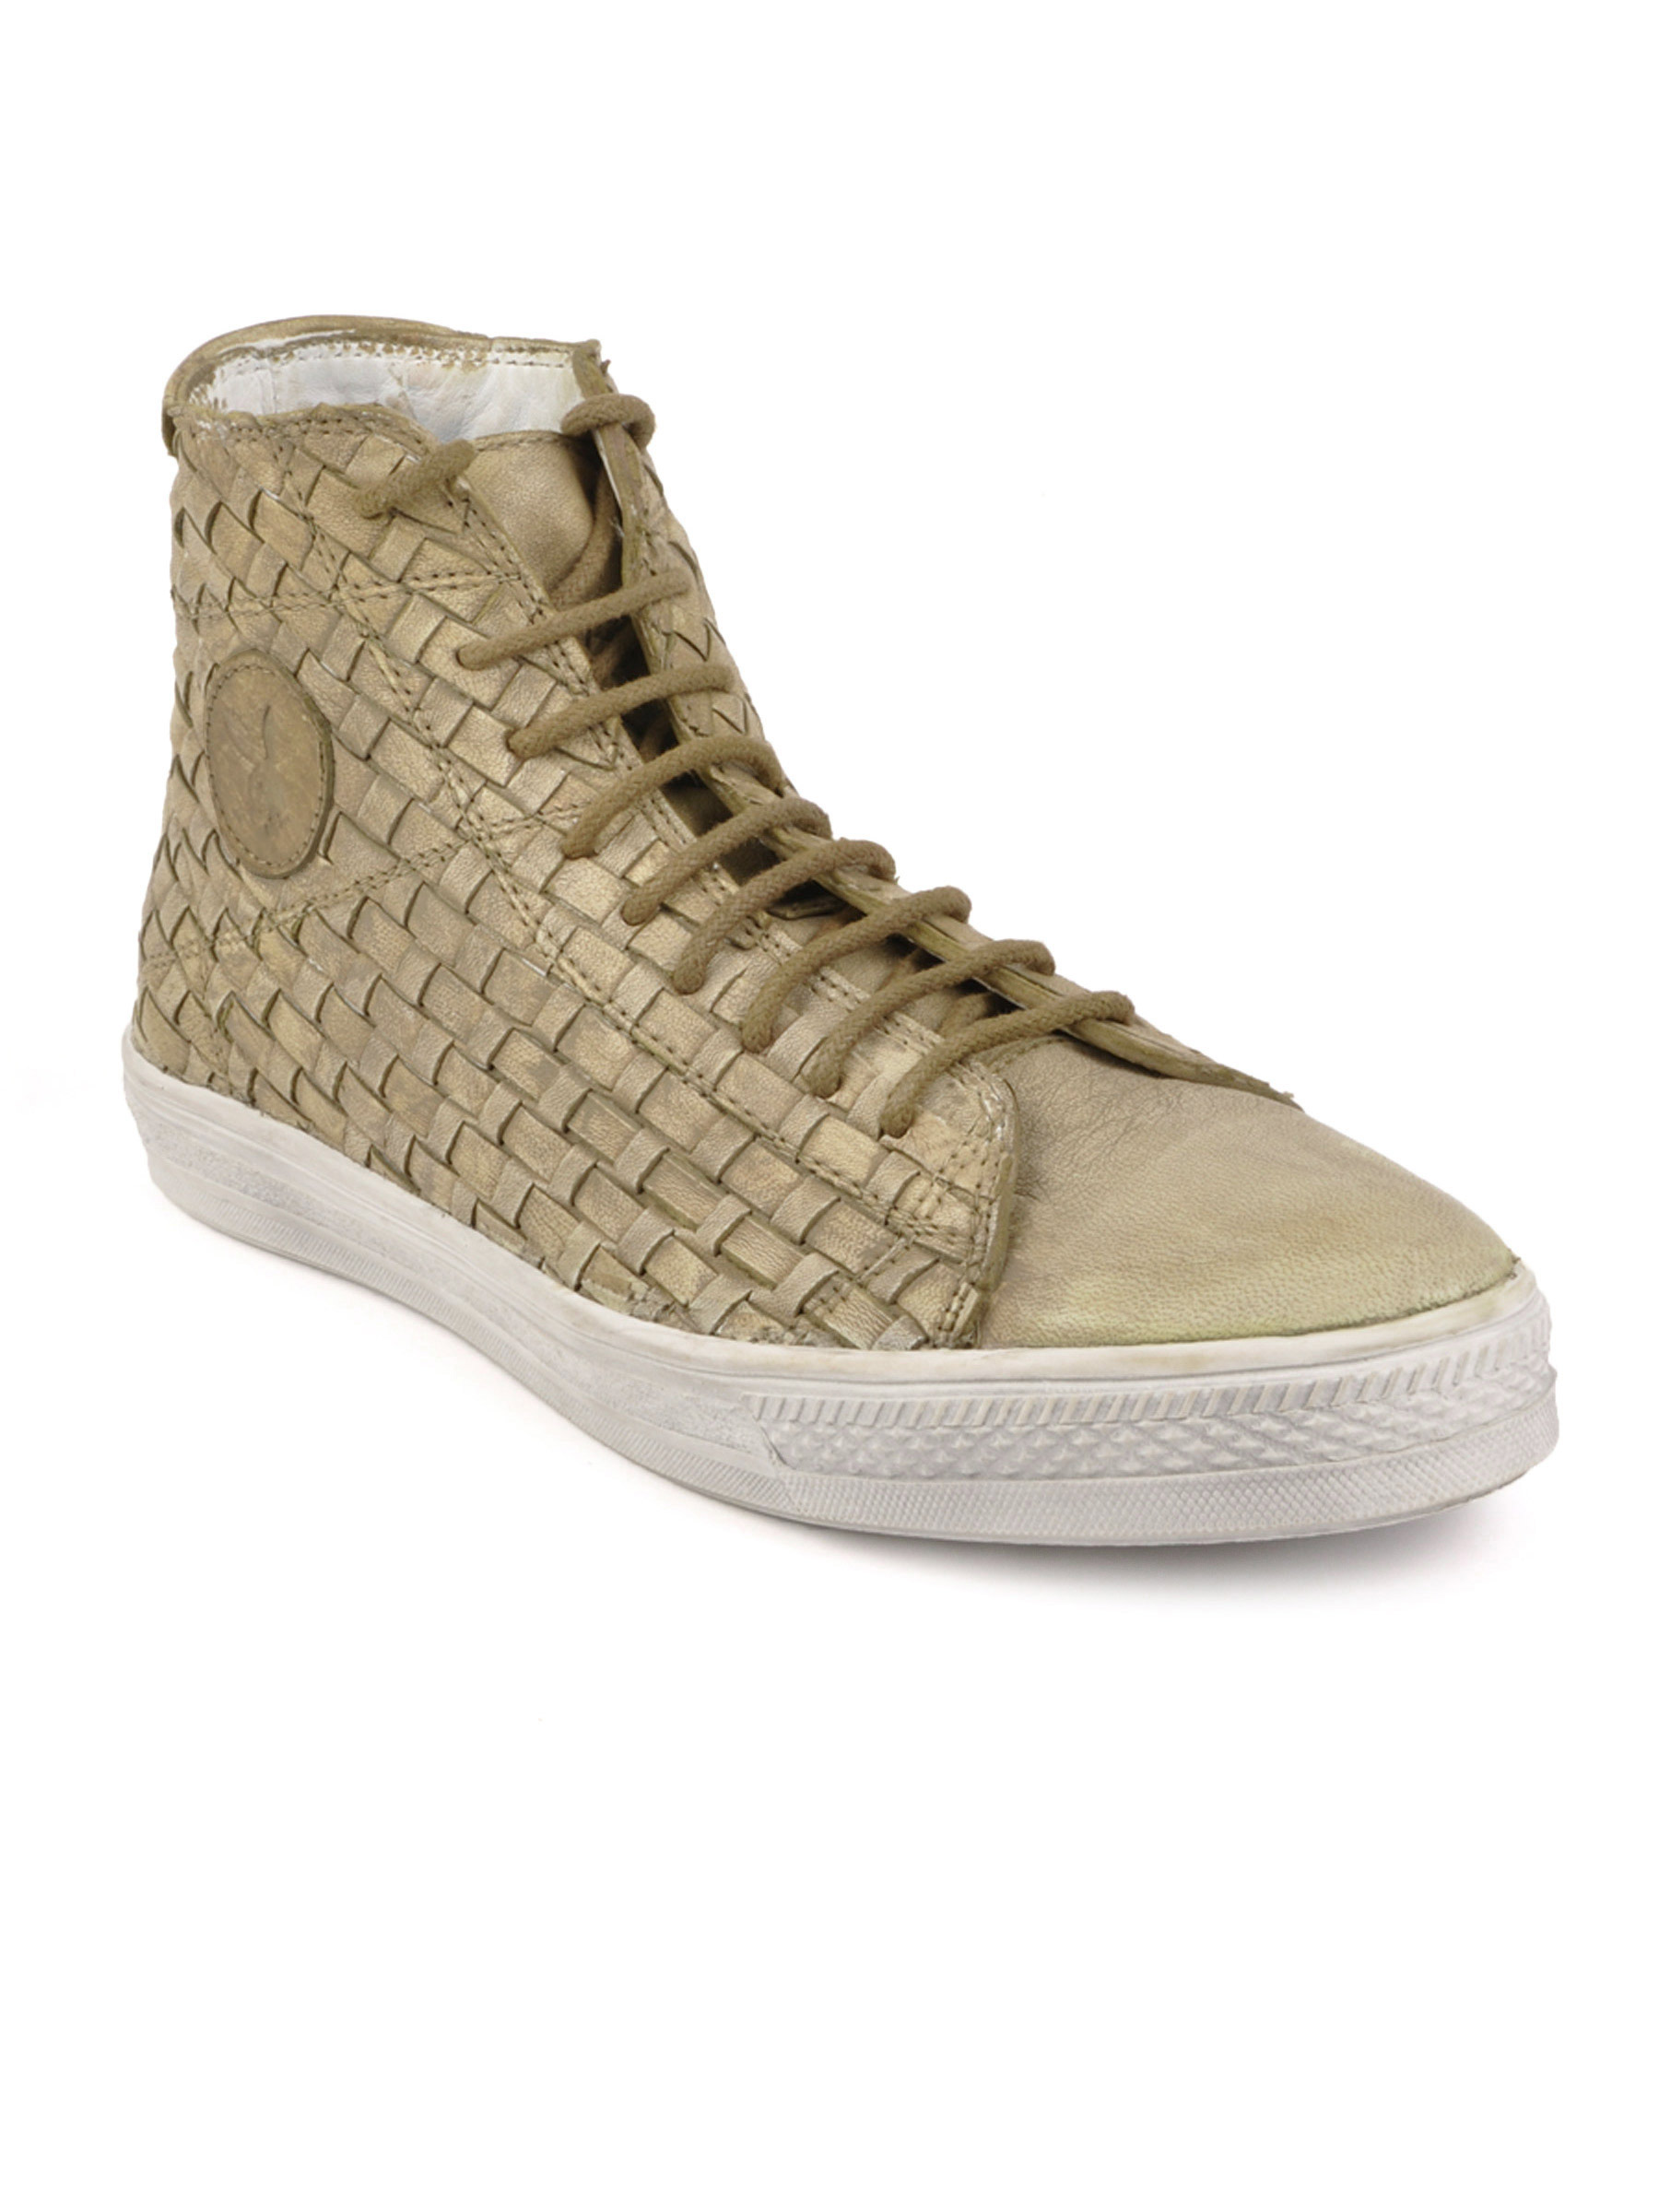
Playboy Men Casual Beige Casual Shoes
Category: Footwear / Shoes / Casual Shoes
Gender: Men
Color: Beige
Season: Fall 2012
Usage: Casual